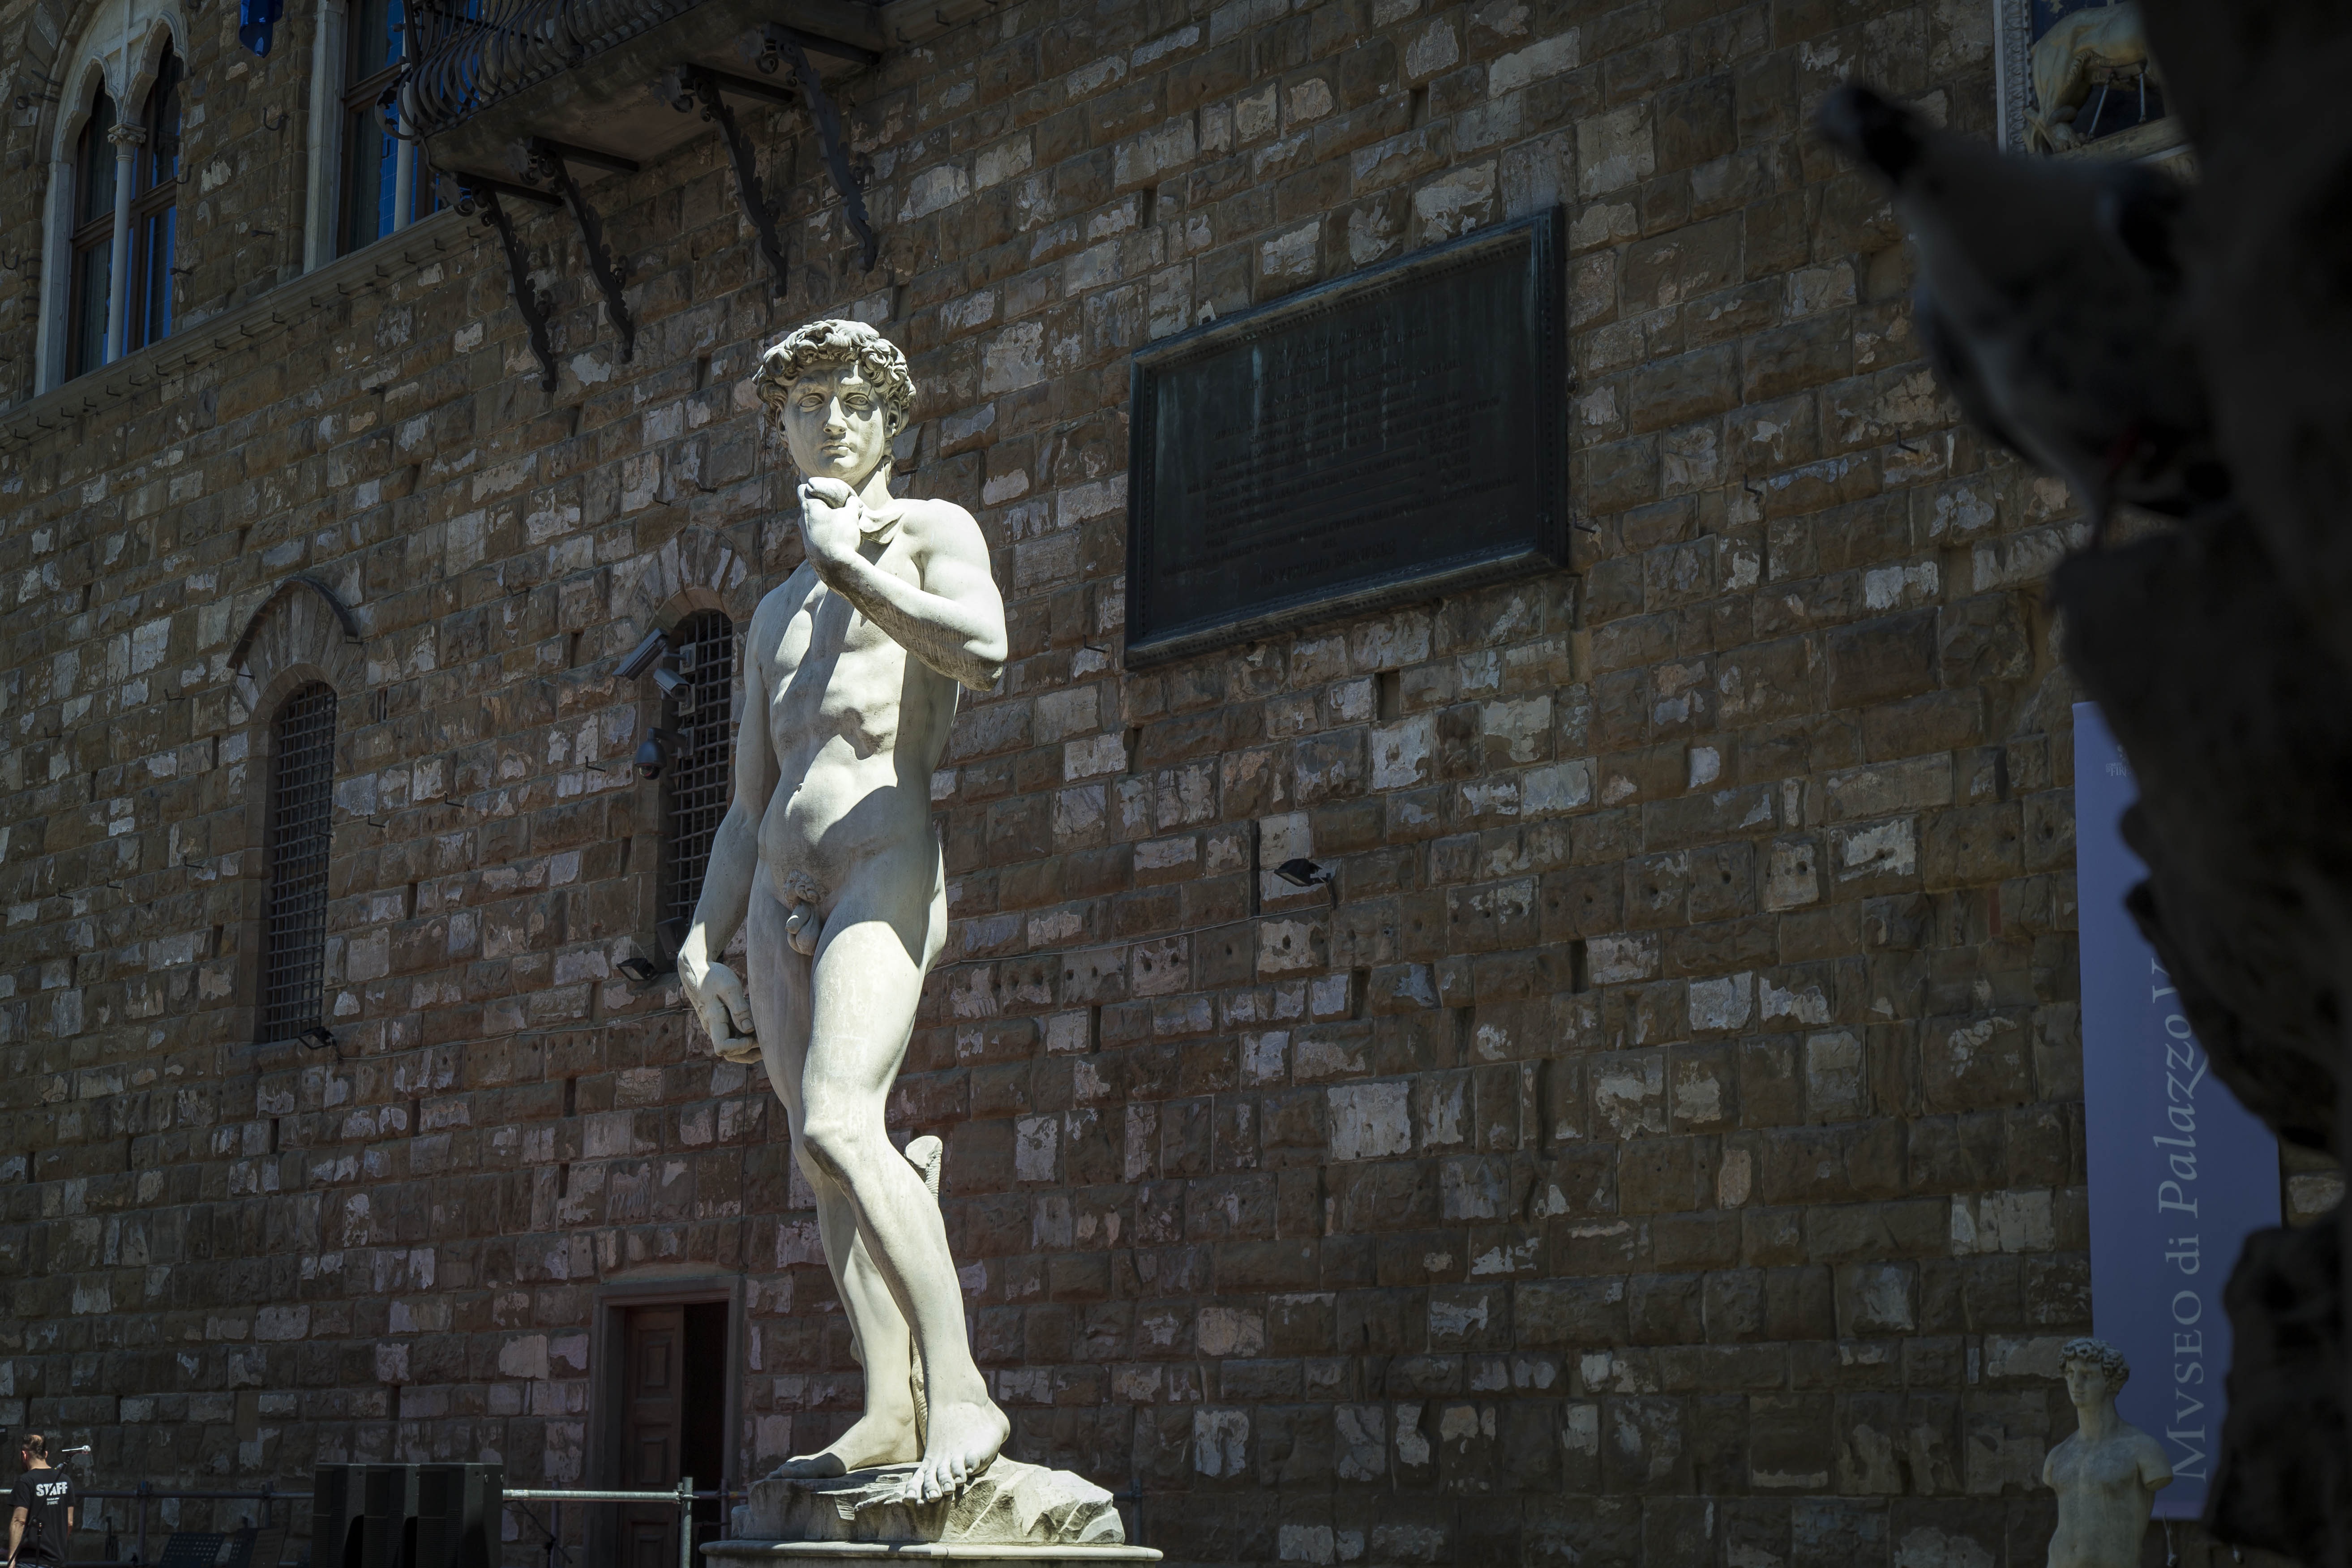
architecture, white, antique, old, city, stone, monument, male, europe, statue, ancient, landmark, human, italy, tuscany, muscular, sculpture, art, marble, culture, history, renaissance, famous, piazza, carving, michelangelo, florence, signoria, david, naked, body, perfection, italian, firenze, screenshot, masterpiece, mythology, copy, ancient history